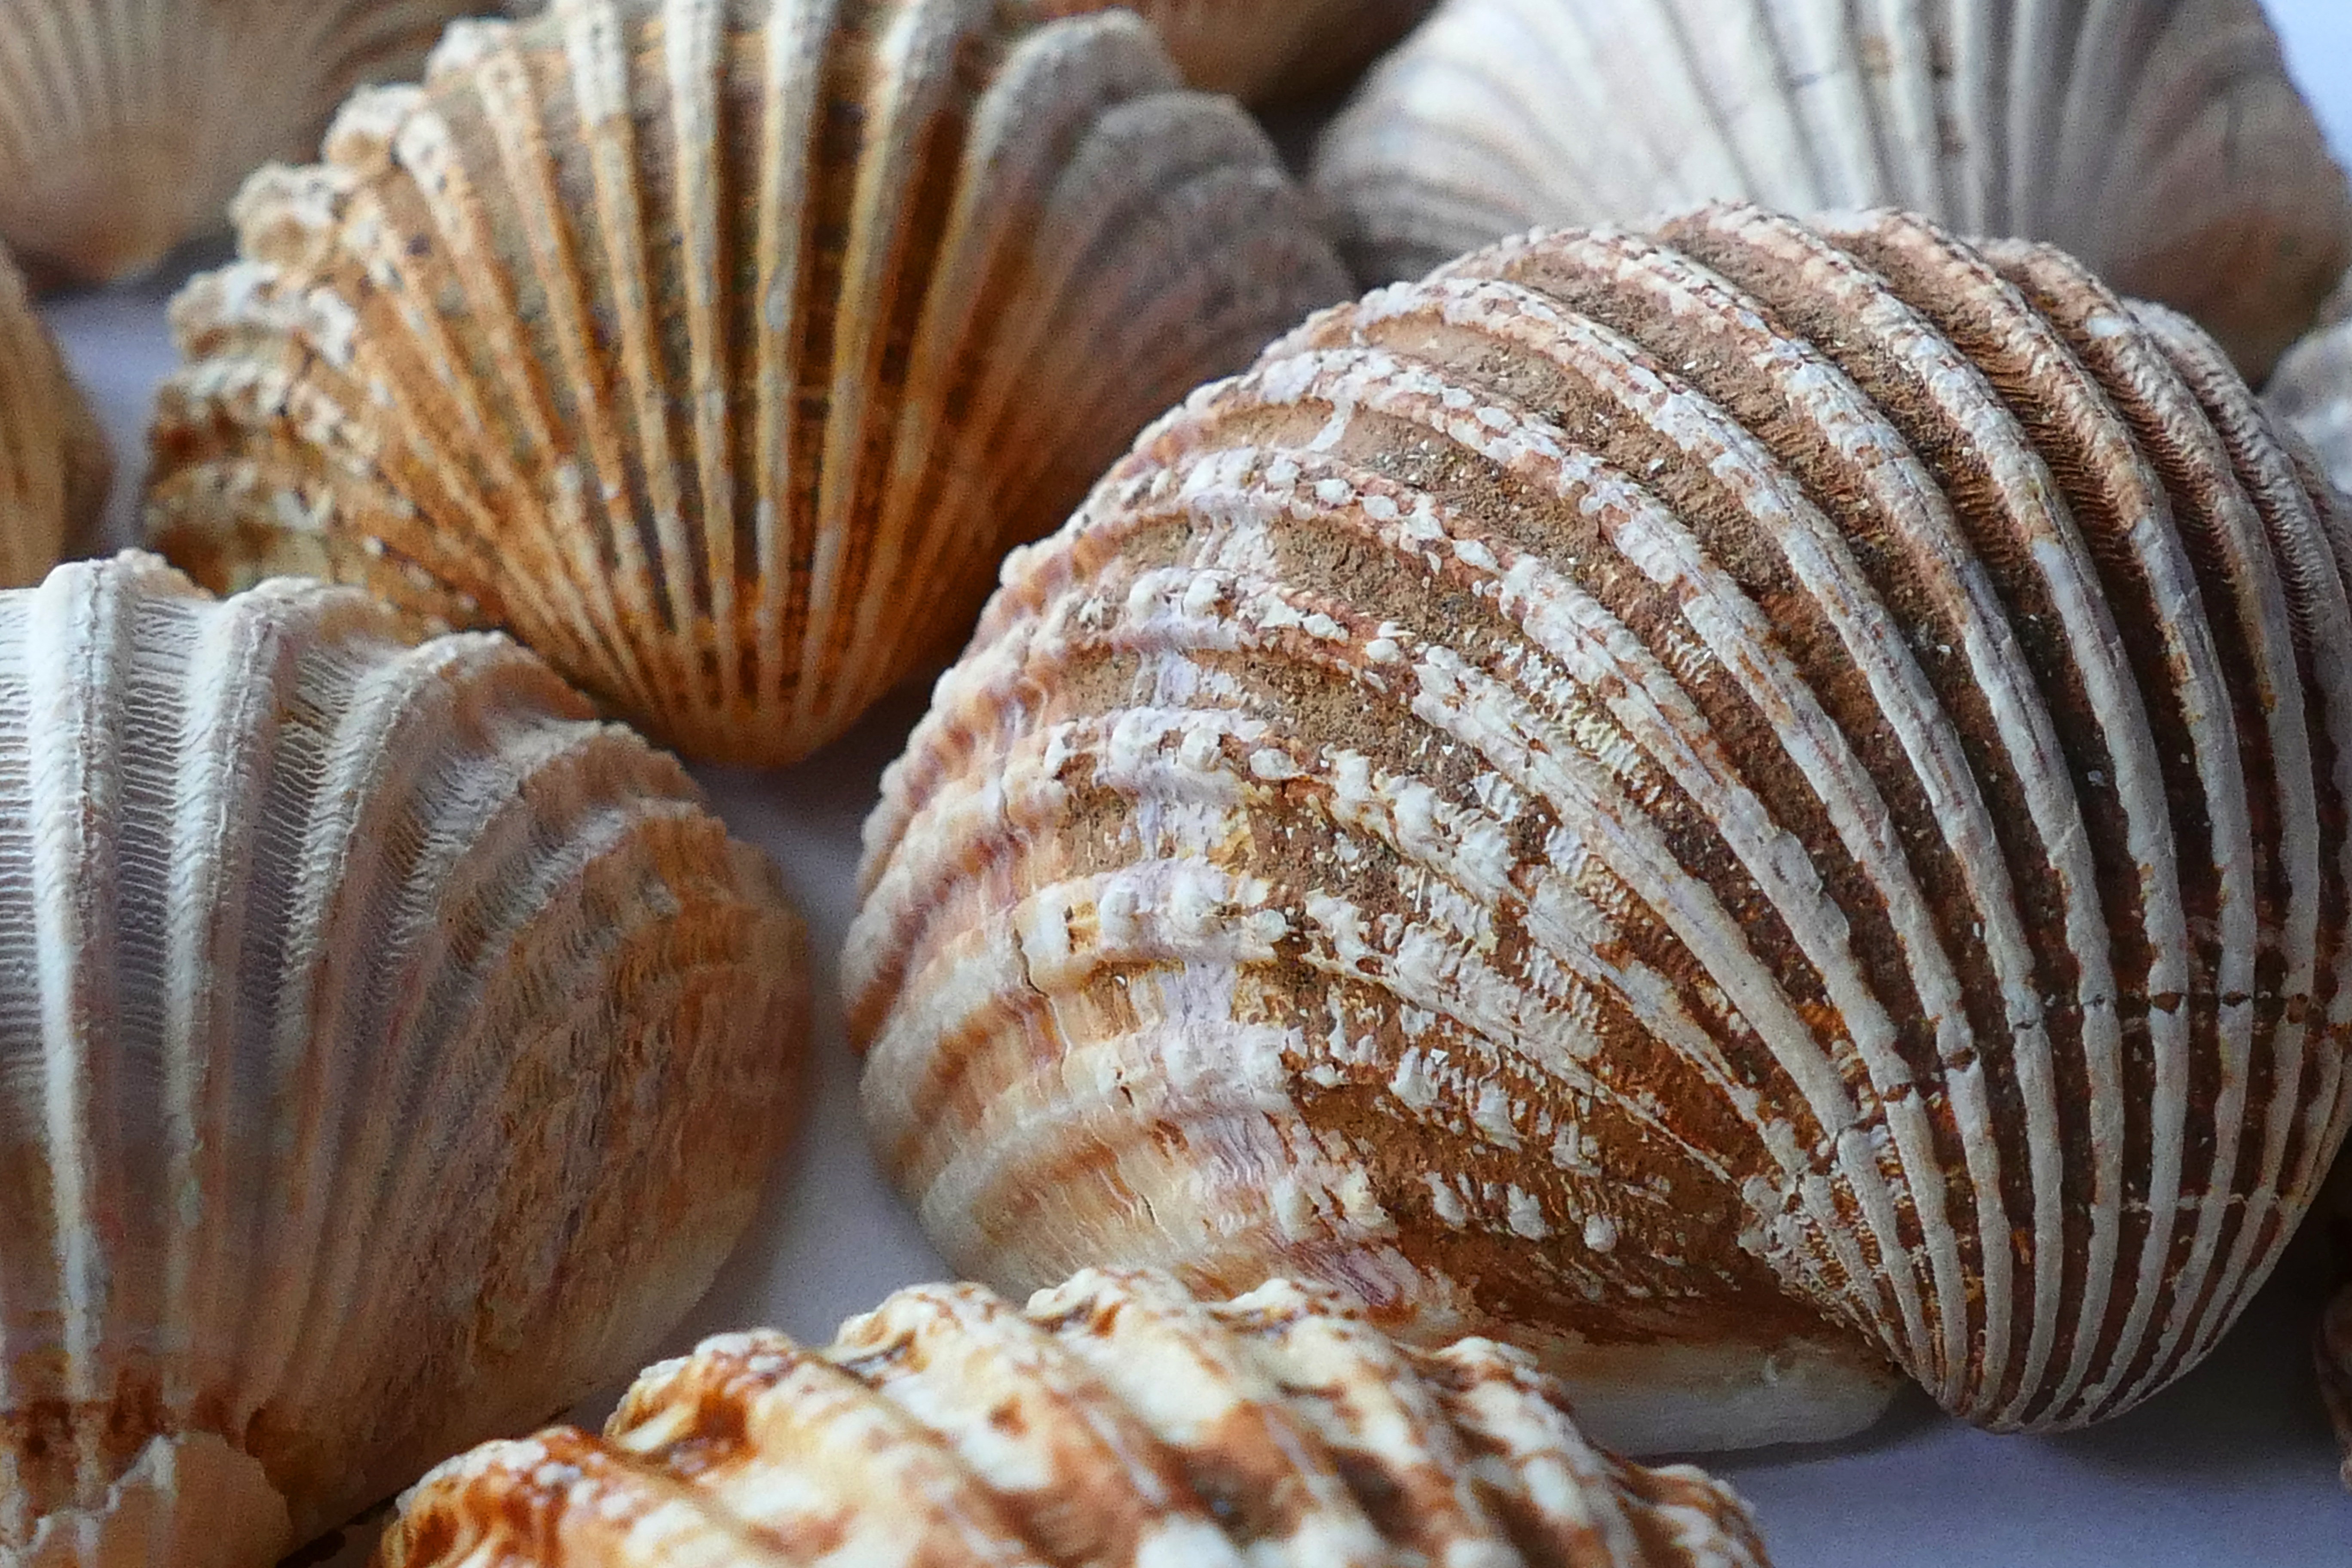
beach, sea, coast, water, nature, sand, ocean, shore, animal, shoreline, wildlife, wild, underwater, decoration, dish, food, macro, biology, natural, seafood, aquatic, fish, seashore, material, shell, invertebrate, life, seashell, clam, mussel, mollusk, marine, creature, souvenir, cockle, escargot, molluscs, schnecken, sea snail, sea shells, clams oysters mussels and scallops, animal source foods